Katrina van Grouw

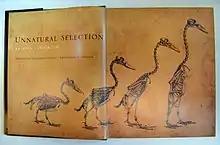

During her education Katrina van Grouw developed a specialist interest in historical illustrated natural history publications and the printing techniques used to create them. John James Audubon's "The Birds of America", Robert John Thornton's "Temple of Flora", George Stubbs' "The Anatomy of the Horse", and the printing by Alecto Historical Editions of "Banks' Florilegium" in the 1980s were particularly influential.